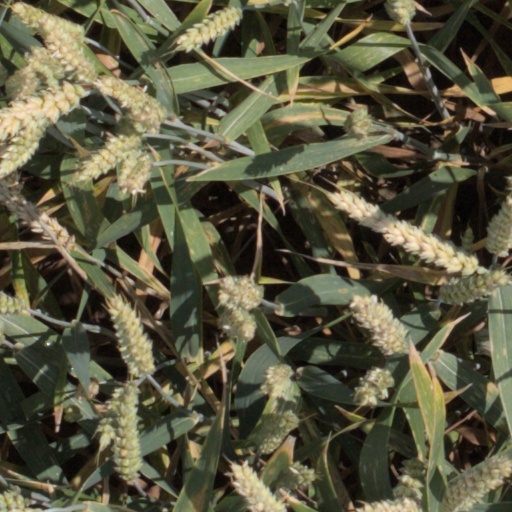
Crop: wheat